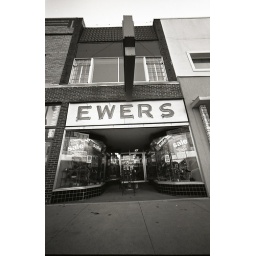
And old shoe store with working orange neon sign both free hanging and around the 'Ewers'